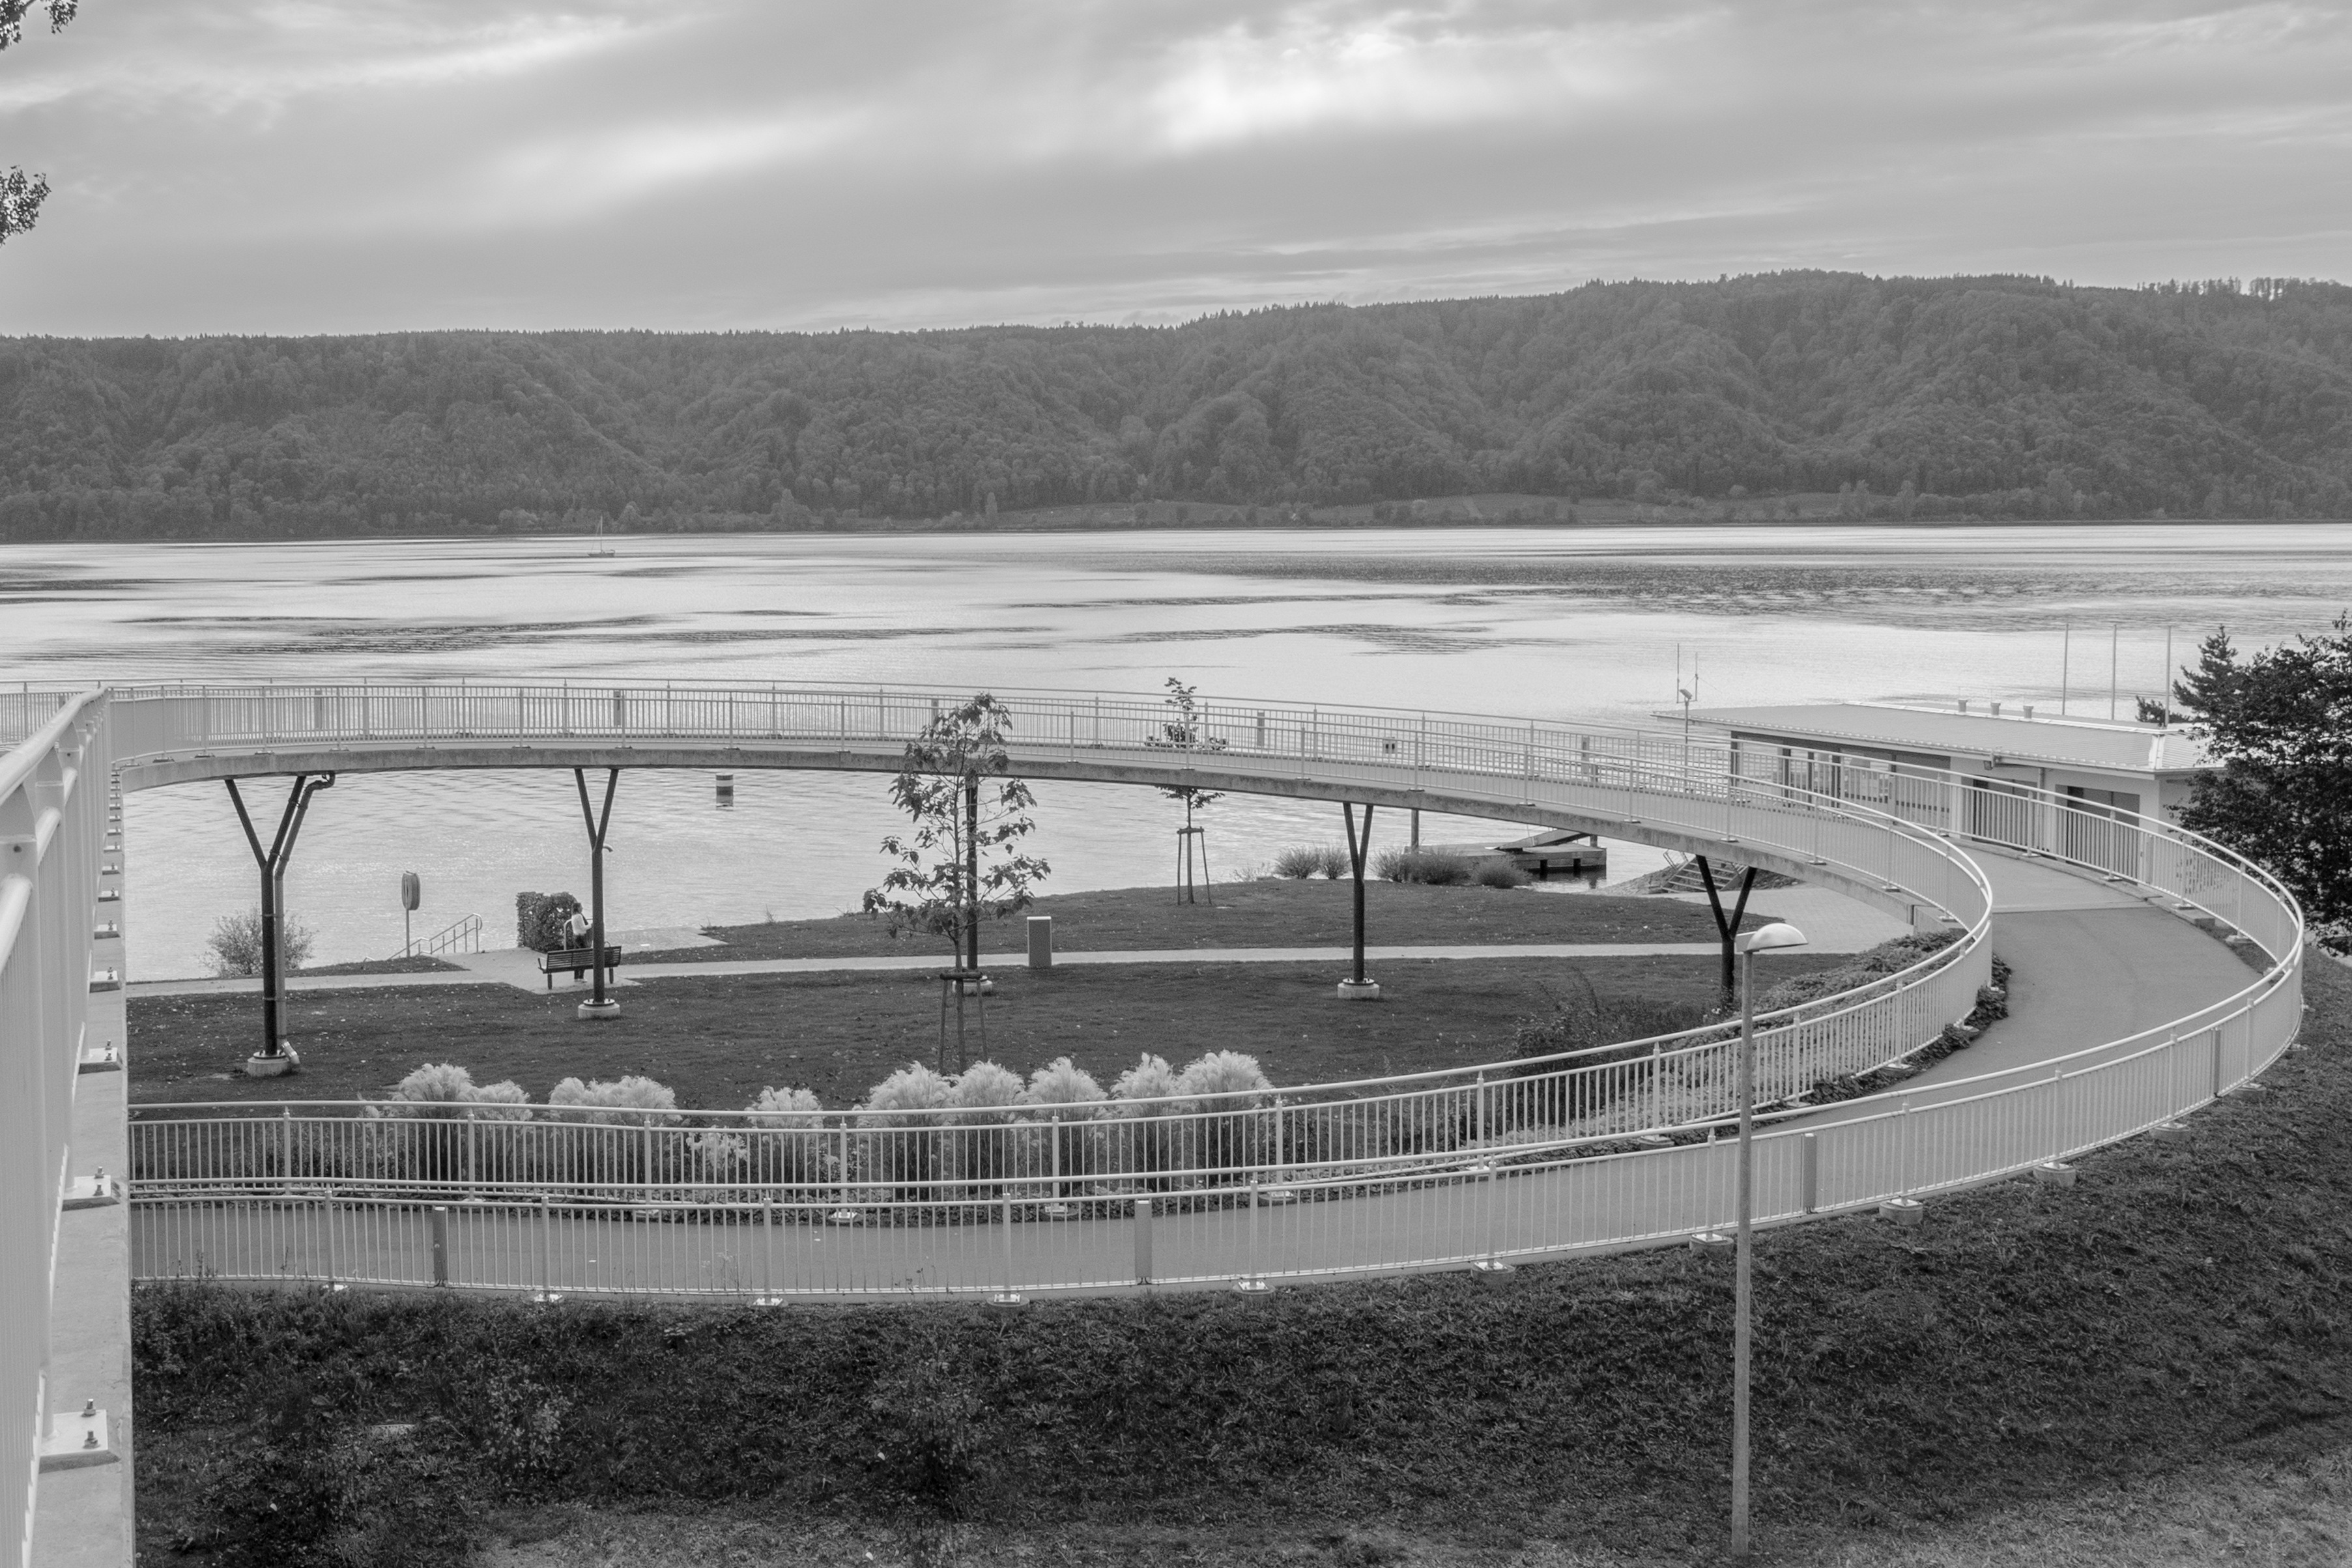
snow, black and white, structure, bridge, photography, lake, reflection, monochrome, stadium, transition, shape, emergence, lake constance, about, transfer, pedestrian bridge, aerial photography, monochrome photography, sipplingen